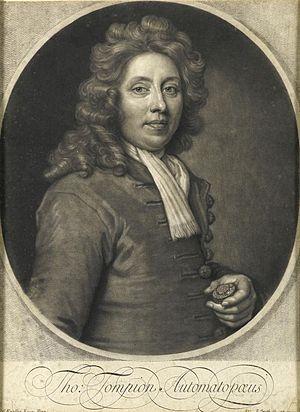
L'horloger anglais Thomas Tompion fut le premier à répartir le travail entre les ouvriers spécialisés, pour fabriquer en série, et à numéroter ses montres. Il assembla près de 650 montres dans sa carrière et transmit l'entreprise en 1713 à son neveu, le quaker Georges Graham.